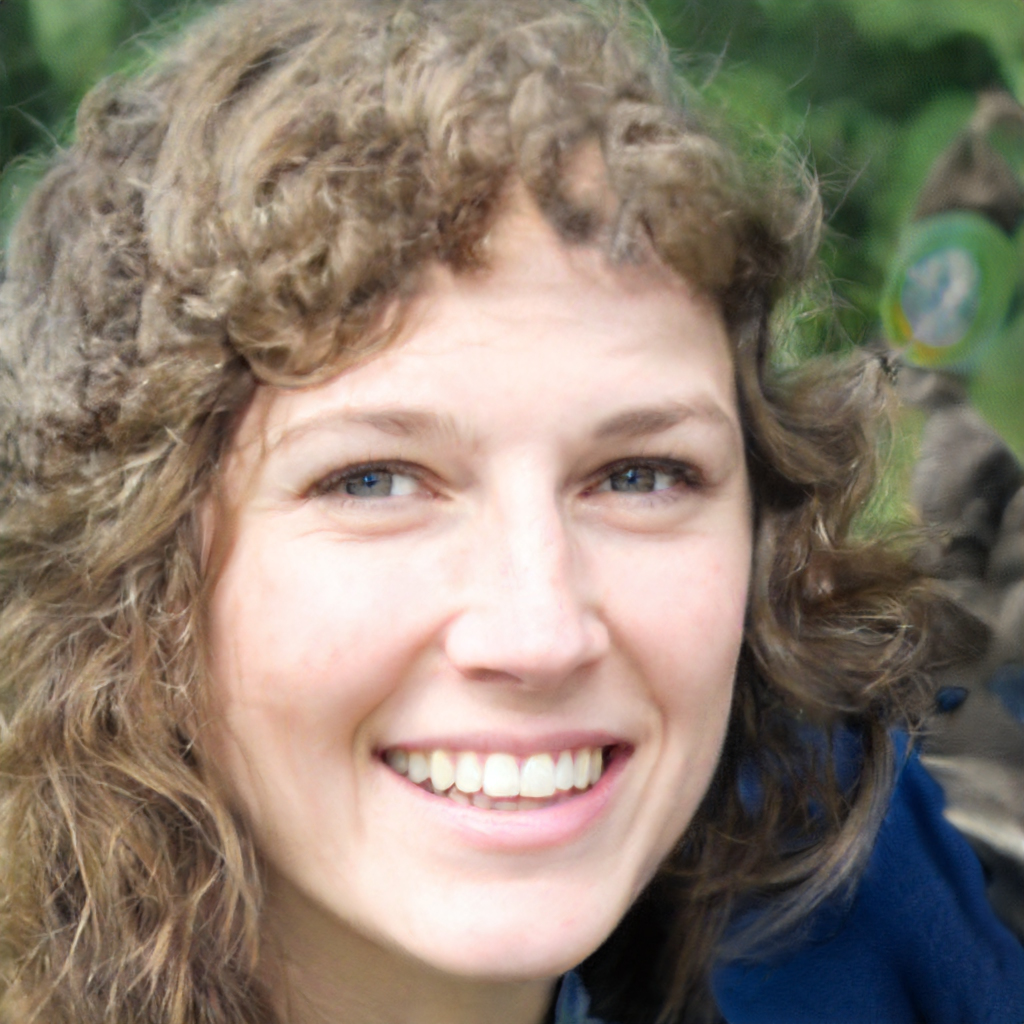
Gender: Female